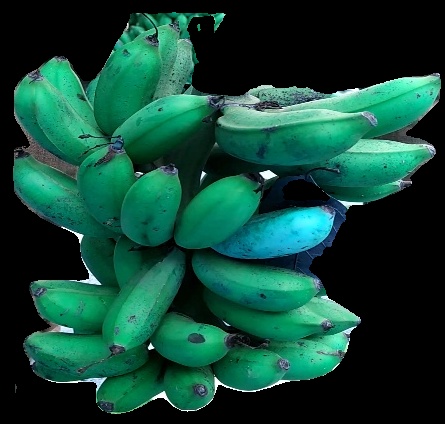
Variety: rasbale
Grade: grade3